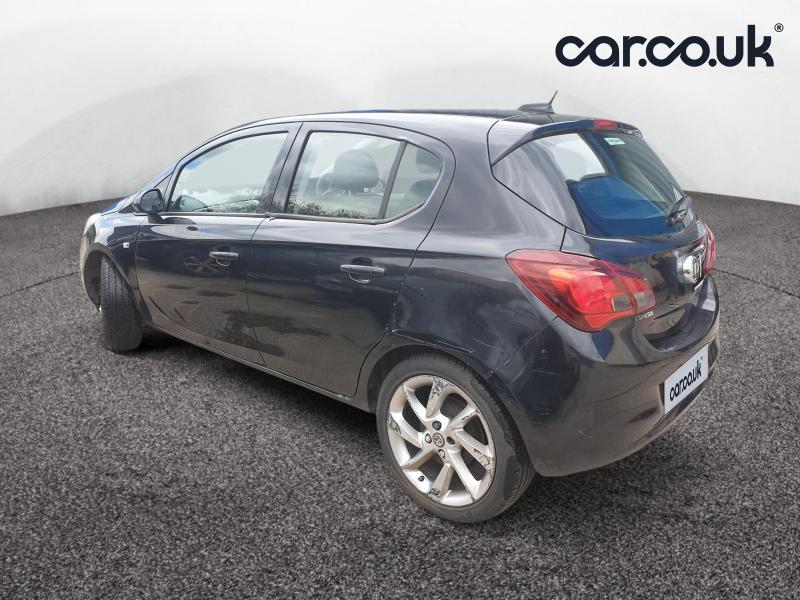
Aucun dommage détecté.
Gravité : aucun